Gibbs surround

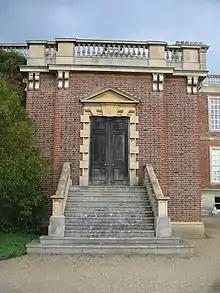
Side door at Wimpole Hall, Cambridgeshire, by James Gibbs

A Gibbs surround or Gibbs Surround is a type of architectural frame surrounding a door, window or niche in the tradition of classical architecture otherwise known as a rusticated doorway or window. The formula is not fixed, but several of the following elements will be found. The door is surrounded by an architrave, or perhaps consists of, or is flanked by, pilasters or columns. These are with "blocking", where rectangular blocks stick out at intervals, usually alternating to represent half the surround. Above the opening there are large rusticated voussoirs and a keystone and a pediment above that. The most essential element is the alternation of blocking with non-blocking elements. Some definitions extend to including arches or square openings merely with alternate blocked elements that continue round the top in the same manner as the sides, as in the rectangular windows of the White House's north front basement level.